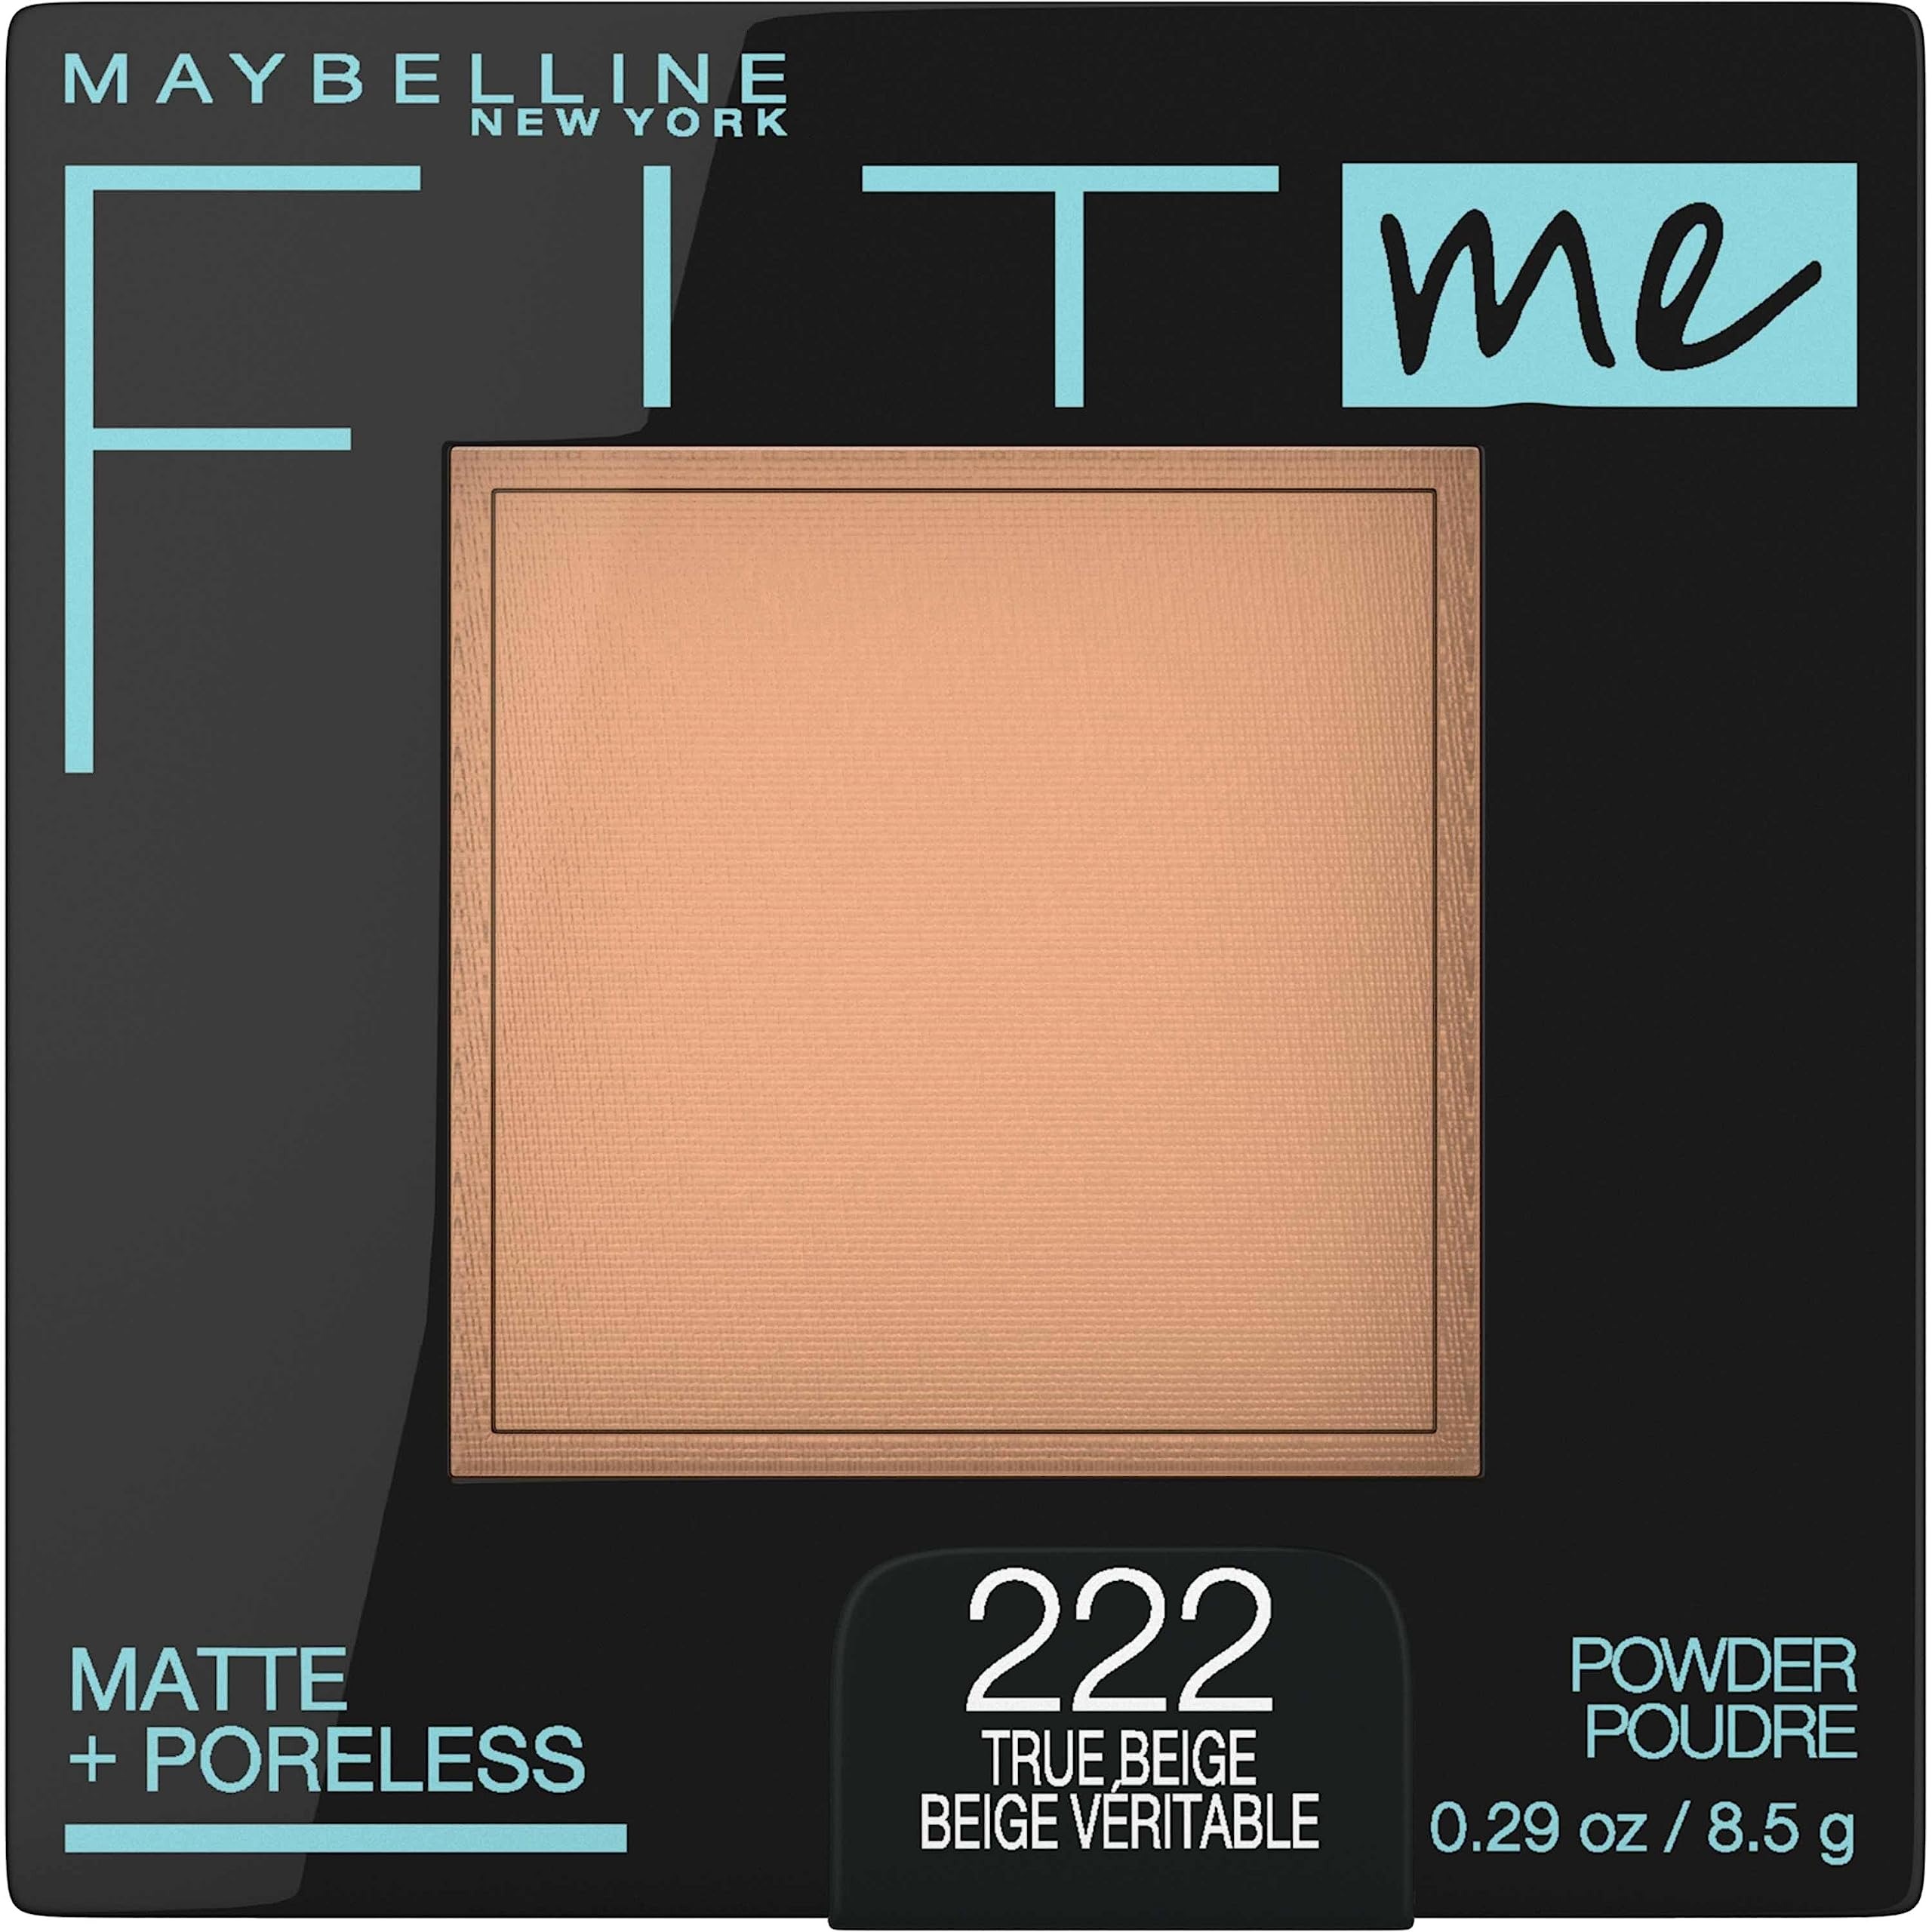
Item Name: Maybelline New York Fit Me Matte Plus Poreless Powder, True Beige, 0.3 Ounce
Bullet Point 1: Long-lasting 16-hour powder that visibly reduces the look of pores and mortifies shine
Bullet Point 2: Buildable coverage that you can customize
Bullet Point 3: Ideal for normal to oily skin
Value: 0.3
Unit: oz

Price: 9.99